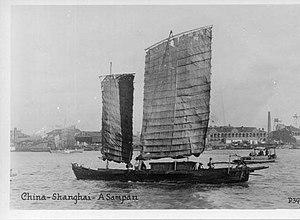
Un sampan est un type de bateau chinois ou malais en bois, à fond plat. Il est utilisé principalement en Asie du Sud-Est pour la pêche côtière, le cabotage ou comme habitation flottante permanente sur les eaux intérieures ou abrités.